Waco (1952 film)

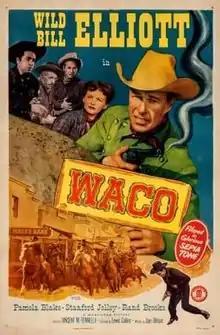
Theatrical film poster

Waco is a 1952 American western film directed by Lewis D. Collins and starring Wild Bill Elliott, I. Stanford Jolley and Pamela Blake. The film was distributed by Monogram Pictures as a second feature. The film's sets were designed by the art director Martin Obzina. It was shot at the Iverson Ranch.